Latvia in the Eurovision Song Contest 2022

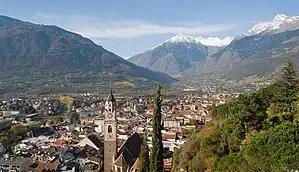
A video postcard introduced Citi Zēni's performance in the first semi-final of the Eurovision Song Contest 2022. The postcard was filmed in Merano in Trentino-South Tyrol and featured virtual projections of the band across the location.

According to Eurovision rules, all nations with the exceptions of the host country and the "Big Five" (France, Germany, Italy, Spain and the United Kingdom) are required to qualify from one of two semi-finals in order to compete for the final; the top ten countries from each semi-final progress to the final. The European Broadcasting Union (EBU) split up the competing countries into six different pots based on voting patterns from previous contests, with countries with favourable voting histories put into the same pot. On 25 January 2022, an allocation draw was held which placed each country into one of the two semi-finals, as well as which half of the show they would perform in. Latvia was placed into the first semi-final, which was held on 10 May 2022, and was scheduled to perform in the first half of the show.